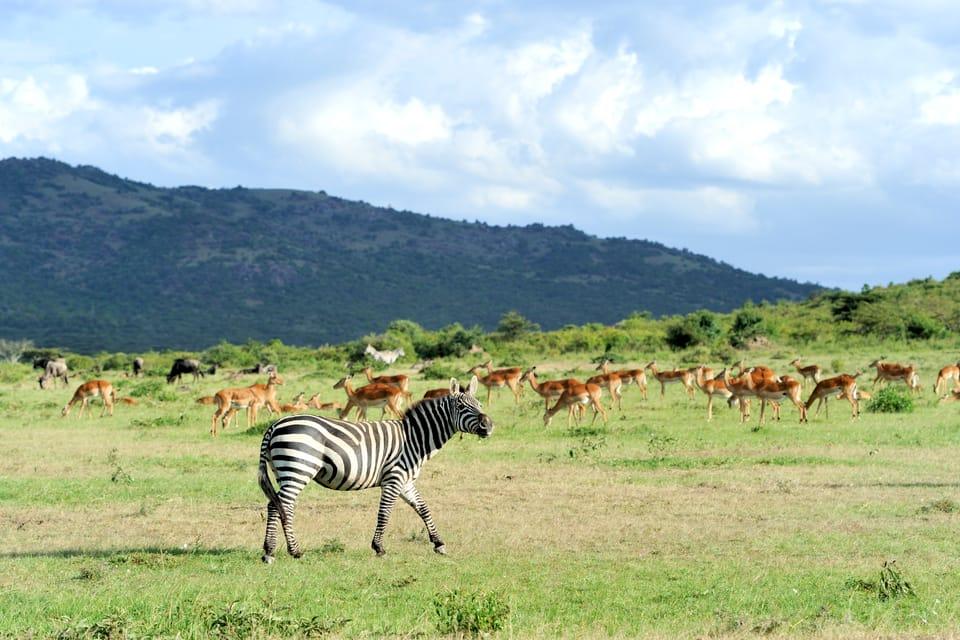
Ndani ya hifadhi ya taifa, ardhi iliyokua imejaa majani yamekauka na yamekaribia kutoweka kutokana na kukanyagwa kila wakati na wanyama kama vile pundamilia na twiga.